Bugang-myeon

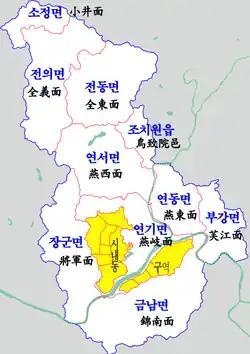
Map of Sejong City

Bugang-myeon is a township of Sejong City, South Korea.